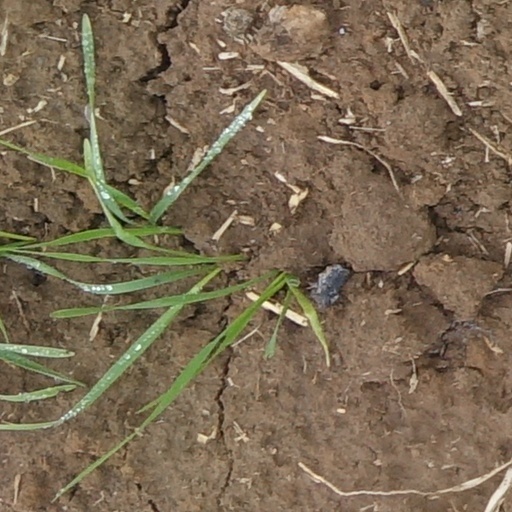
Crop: wheat